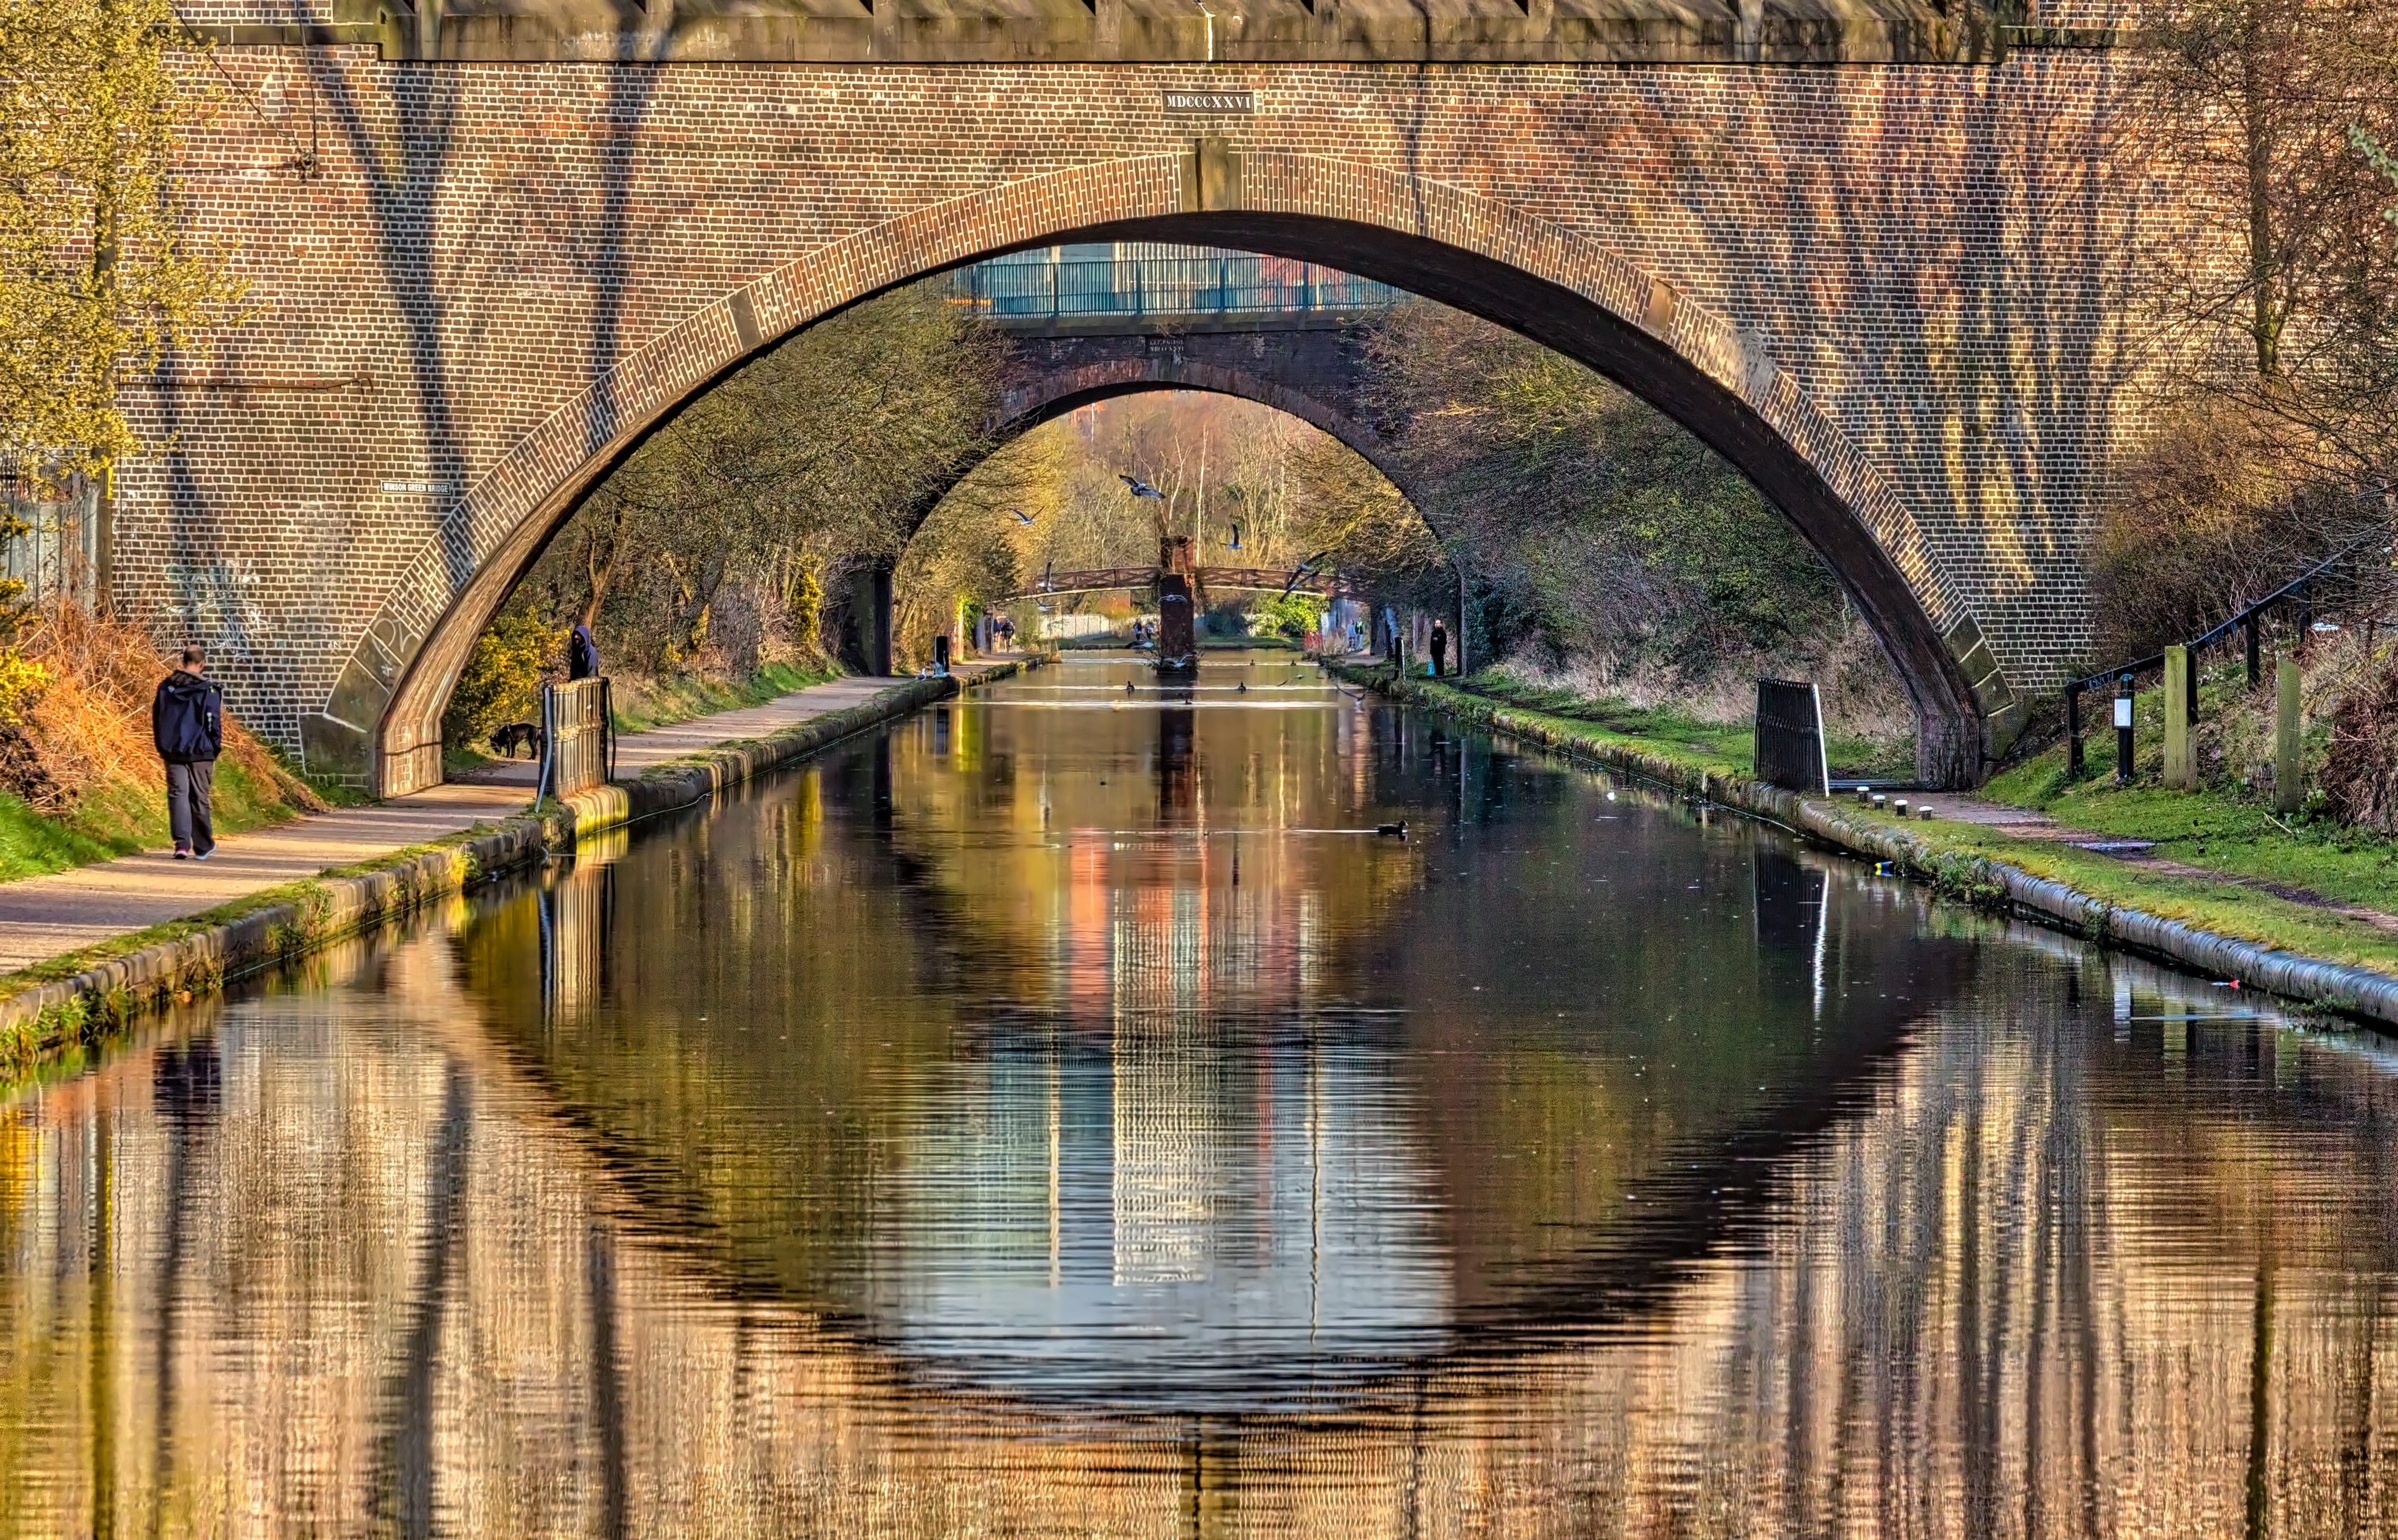
water, bridge, flower, river, canal, reflection, autumn, waterway, body of water, bridges, arch bridge, winson green